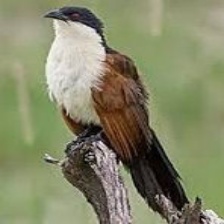
Species: COPPERY TAILED COUCAL
Scientific name: CENTROPUS CUPREICAUDUS